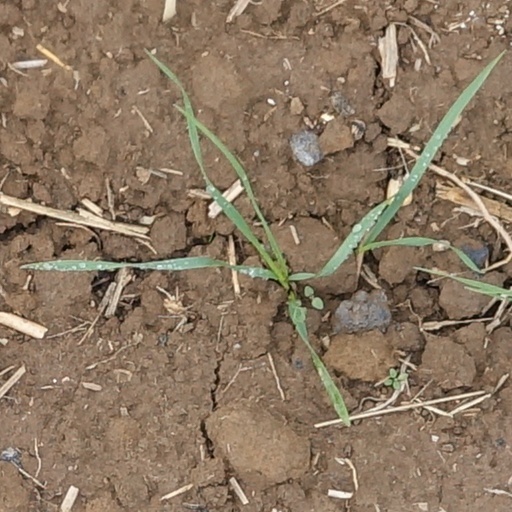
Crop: wheat